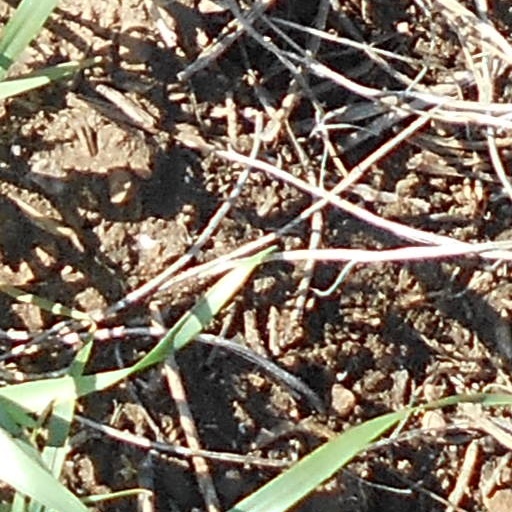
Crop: wheat